Immovable Ladder

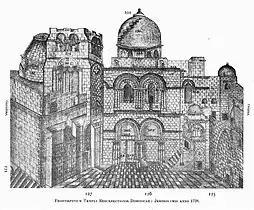
Engraving by Elzéar Horn, 1728

The struggle for control over Christian sanctuaries in Jerusalem dates back to the events described in the New Testament.